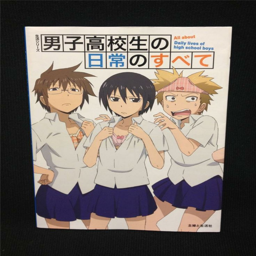
literally the funniest anime i 've seen in awhile !